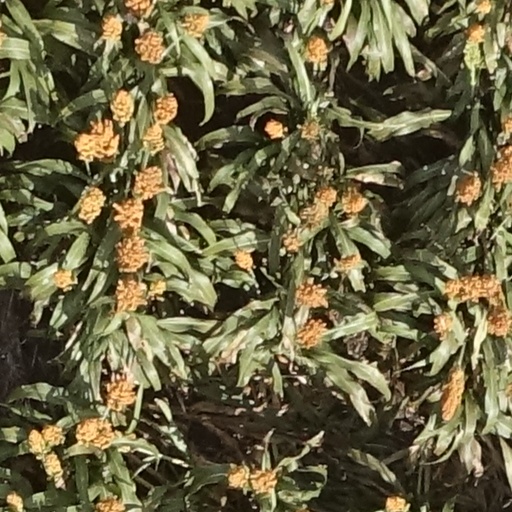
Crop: sorghum